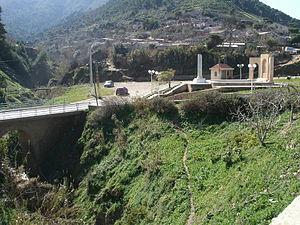
Stèle commémorative de l'accord interallié pour le débarquement en Afrique du Nord de novembre 1942
Messelmoun est une commune berbérophone de la wilaya de Tipaza en Algérie.